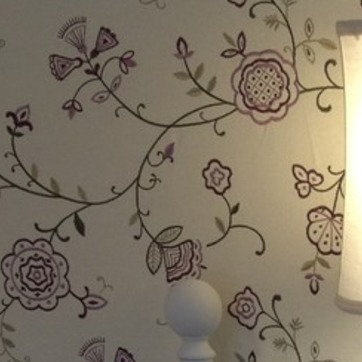
Material: wallpaper